Robert Ellis (physicist)

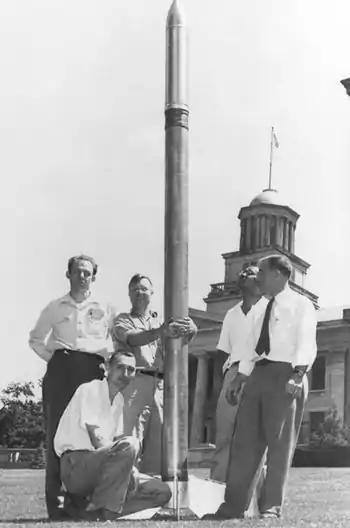
A model Deacon rocket with payload, representative of those used to test the ionosphere. Ellis is second from the right.

After completing his PhD, Ellis returned to his instructor position at Tennessee Agricultural & Industrial State College, where he was later promoted to full professor. In 1954, he was invited as one of 73 "outstanding physicists" to take part in the Cosmic Ray Conference, sponsored by Duke University and the National Science Foundation. The same year, he joined a research team with James Van Allen and Melvin B. Gottlieb that traveled to the Arctic to investigate cosmic ray activity in the polar region. In a report on this trip, Ellis was credited with the development of balloon launched rocket techniques.